Downward Dog Pose

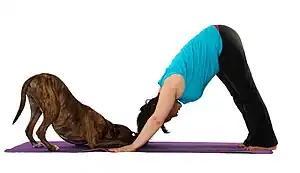
Downward dog and yogi: Doga

Downward Dog Pose is mentioned in many artistic and literary contexts: for example, Saatchi Art features an acrylic on canvas painting entitled "Downward Dog" by Steve Palumbo, and the name of the pose was chosen for an American Broadcasting Company television comedy show which ran in 2017, as well as the title of a 2013 novel by Edward Vilga. Chantel Guertin named her 2013 chick lit novel, balancing relationships, yoga, and cosmetic surgery "Stuck in Downward Dog", while the yoga teacher and author Tracy Weber named her series of crime novels "The Downward Dog Mysteries". "Texas Monthly" used the name for its review of the downfall of the Anusara Yoga founder, John Friend. The mindful yoga instructor Anne Cushman's 2014 book "Moving into Meditation" invites the reader to take the "Journey of Downward Dog", a playful exploration of variations of the pose, "with an eye to awakening the flow of aliveness".